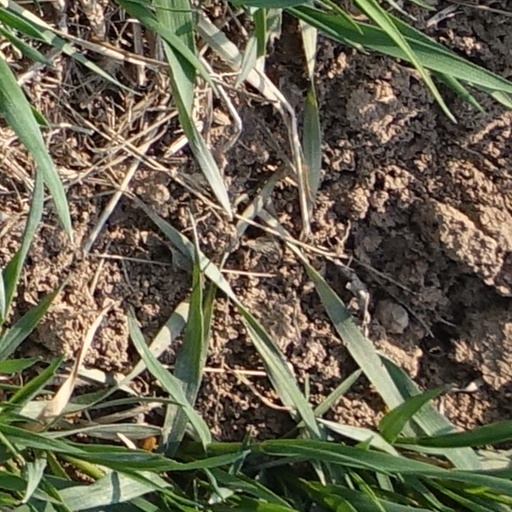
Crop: wheat